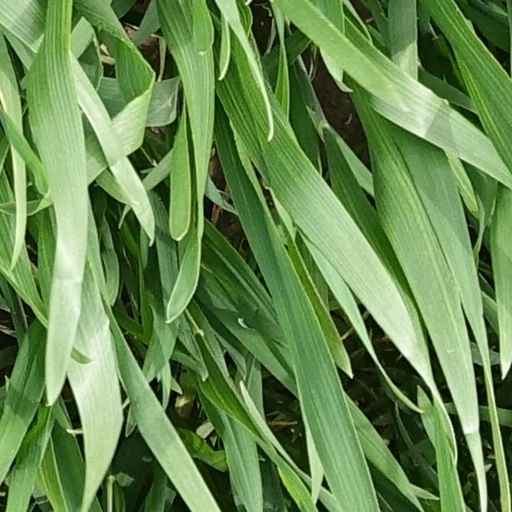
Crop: wheat